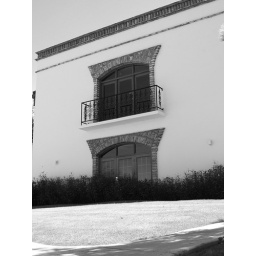
Office building down the street from me. Exploring Photo entry-Architecture in B &amp;amp; W.